Ihor Hordya

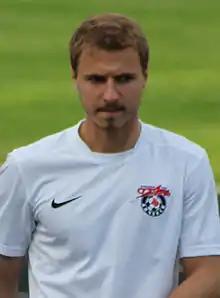

Ihor Hordya (born 3 April 1988) is a Ukrainian former professional footballer who played as a midfielder.